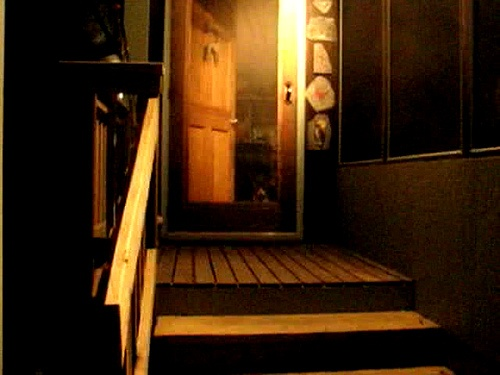
An entrance to a home with steps before it.
These stairs are leading up to a screen door
some steps are in front of a wood door
Steps and landing outside with light on in the dark, and a closed outer door with open inner door of a home, outside at night.
A banister and steps leading to an open door entrance.